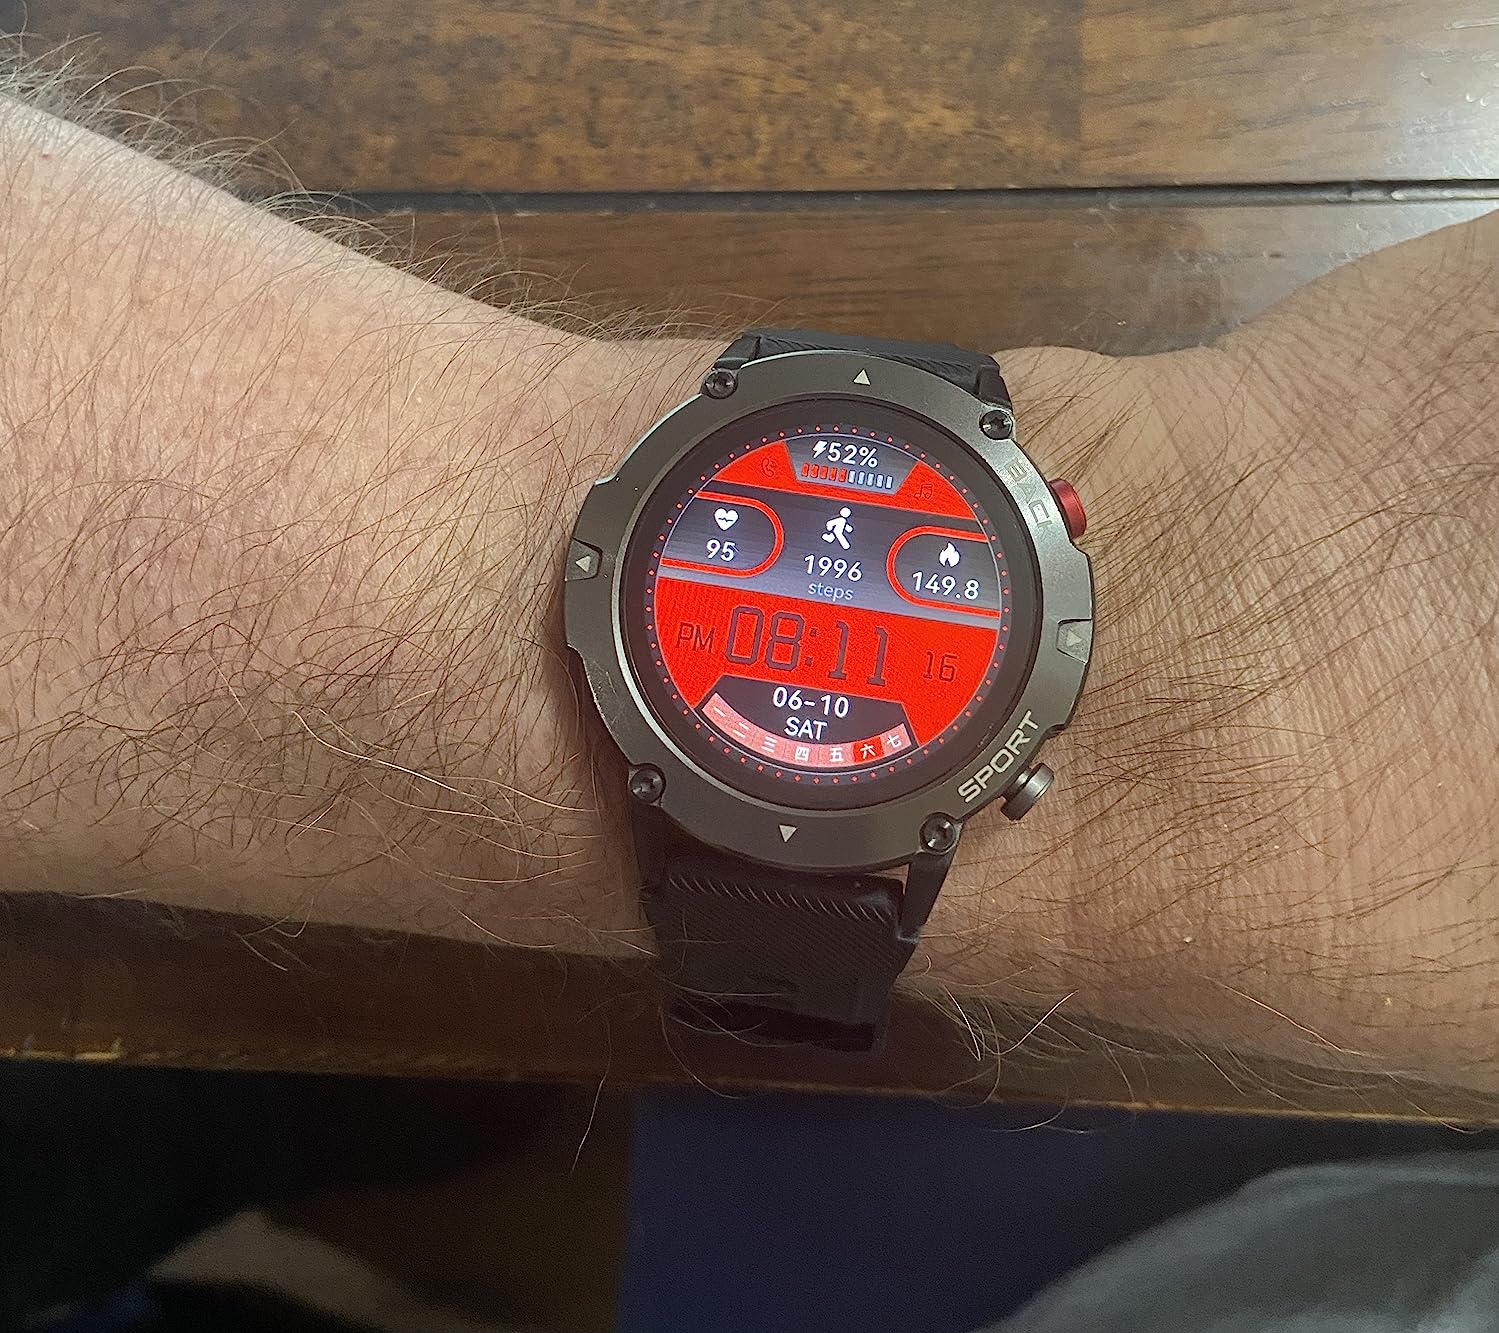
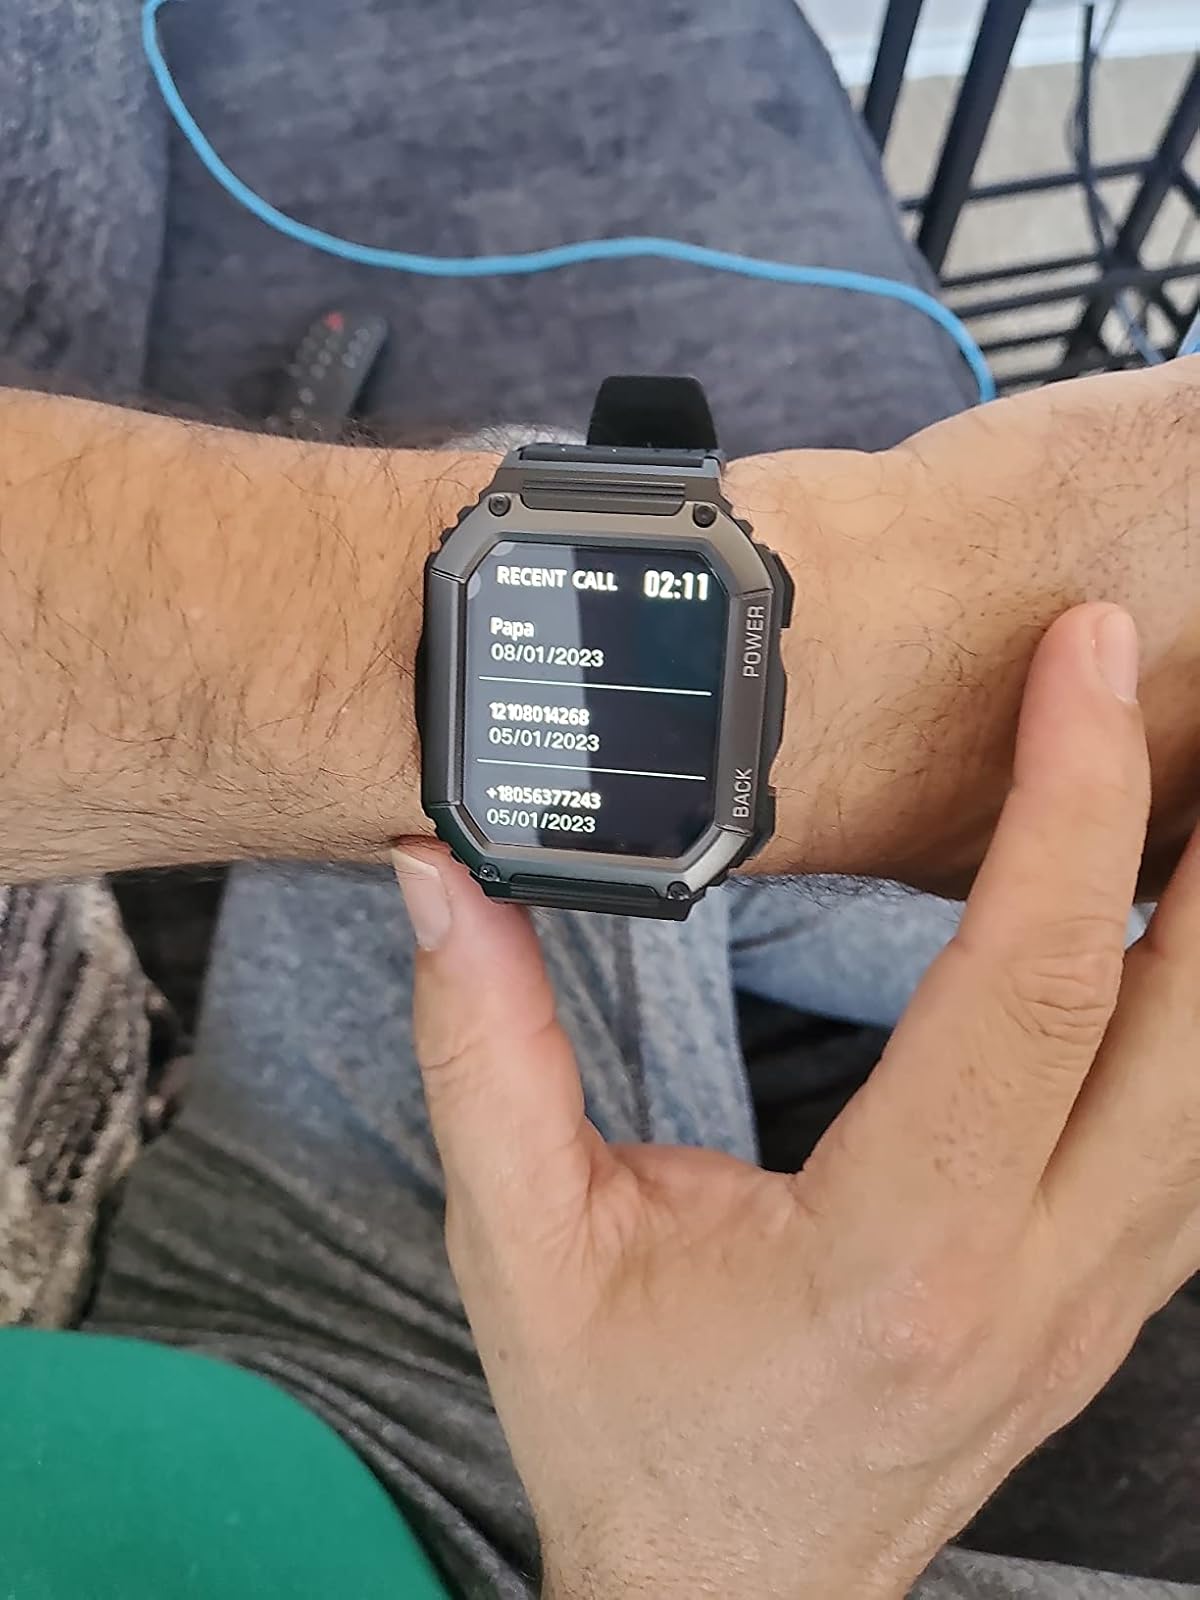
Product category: smartwatch
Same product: no